Walden

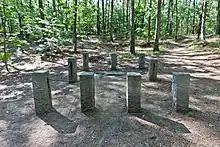
Site of Thoreau's cabin, 2010

"Walden" emphasizes the importance of solitude, contemplation, and closeness to nature in transcending the "desperate" existence that, he argues, is the lot of most people. The book is not a traditional autobiography, but combines autobiography with a social critique of contemporary Western culture's consumerist and materialist attitudes and its distance from and destruction of nature. Thoreau's proximity to Concord society and his admiration for classical literature suggest that the book is not simply a criticism of society, but also an attempt to engage creatively with the better aspects of contemporary culture. There are signs of ambiguity, or an attempt to see an alternative side of something common. Some of the major themes that are present within the text are: